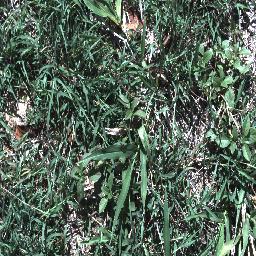
Label: negative